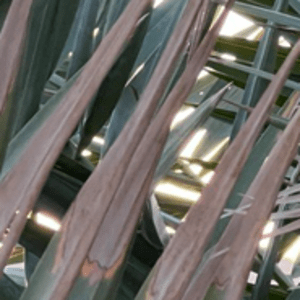
Label: Potassium Deficiency